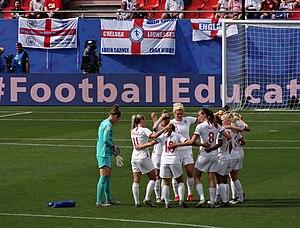
L'équipe d'Angleterre féminine de football est l'équipe nationale qui représente l'Angleterre dans les compétitions majeures de football féminin : la Coupe du monde et le Championnat d'Europe. Elle est gérée par la Fédération anglaise de football. Son premier match officiel a lieu en 1969. Alors que la plupart des équipes nationales à travers le monde représentent un État indépendant, les quatre Home Nations qui forment le Royaume-Uni sont chacun représentés par une équipe nationale distincte au cours des tournois internationaux. Ses joueuses sont sélectionnées selon les conditions d'admissibilité en sélection d'un joueur britannique.